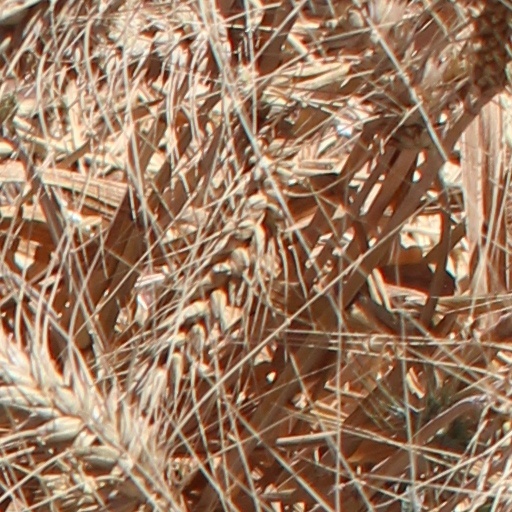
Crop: wheat